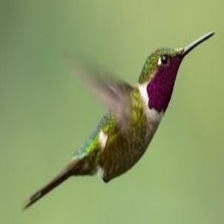
Species: AMETHYST WOODSTAR
Scientific name: CALLIPHLOX AMETHYSTINA
ImageNet parent category: hummingbird